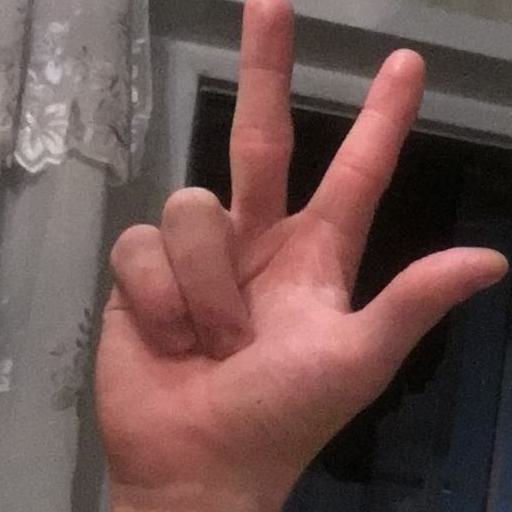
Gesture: three2